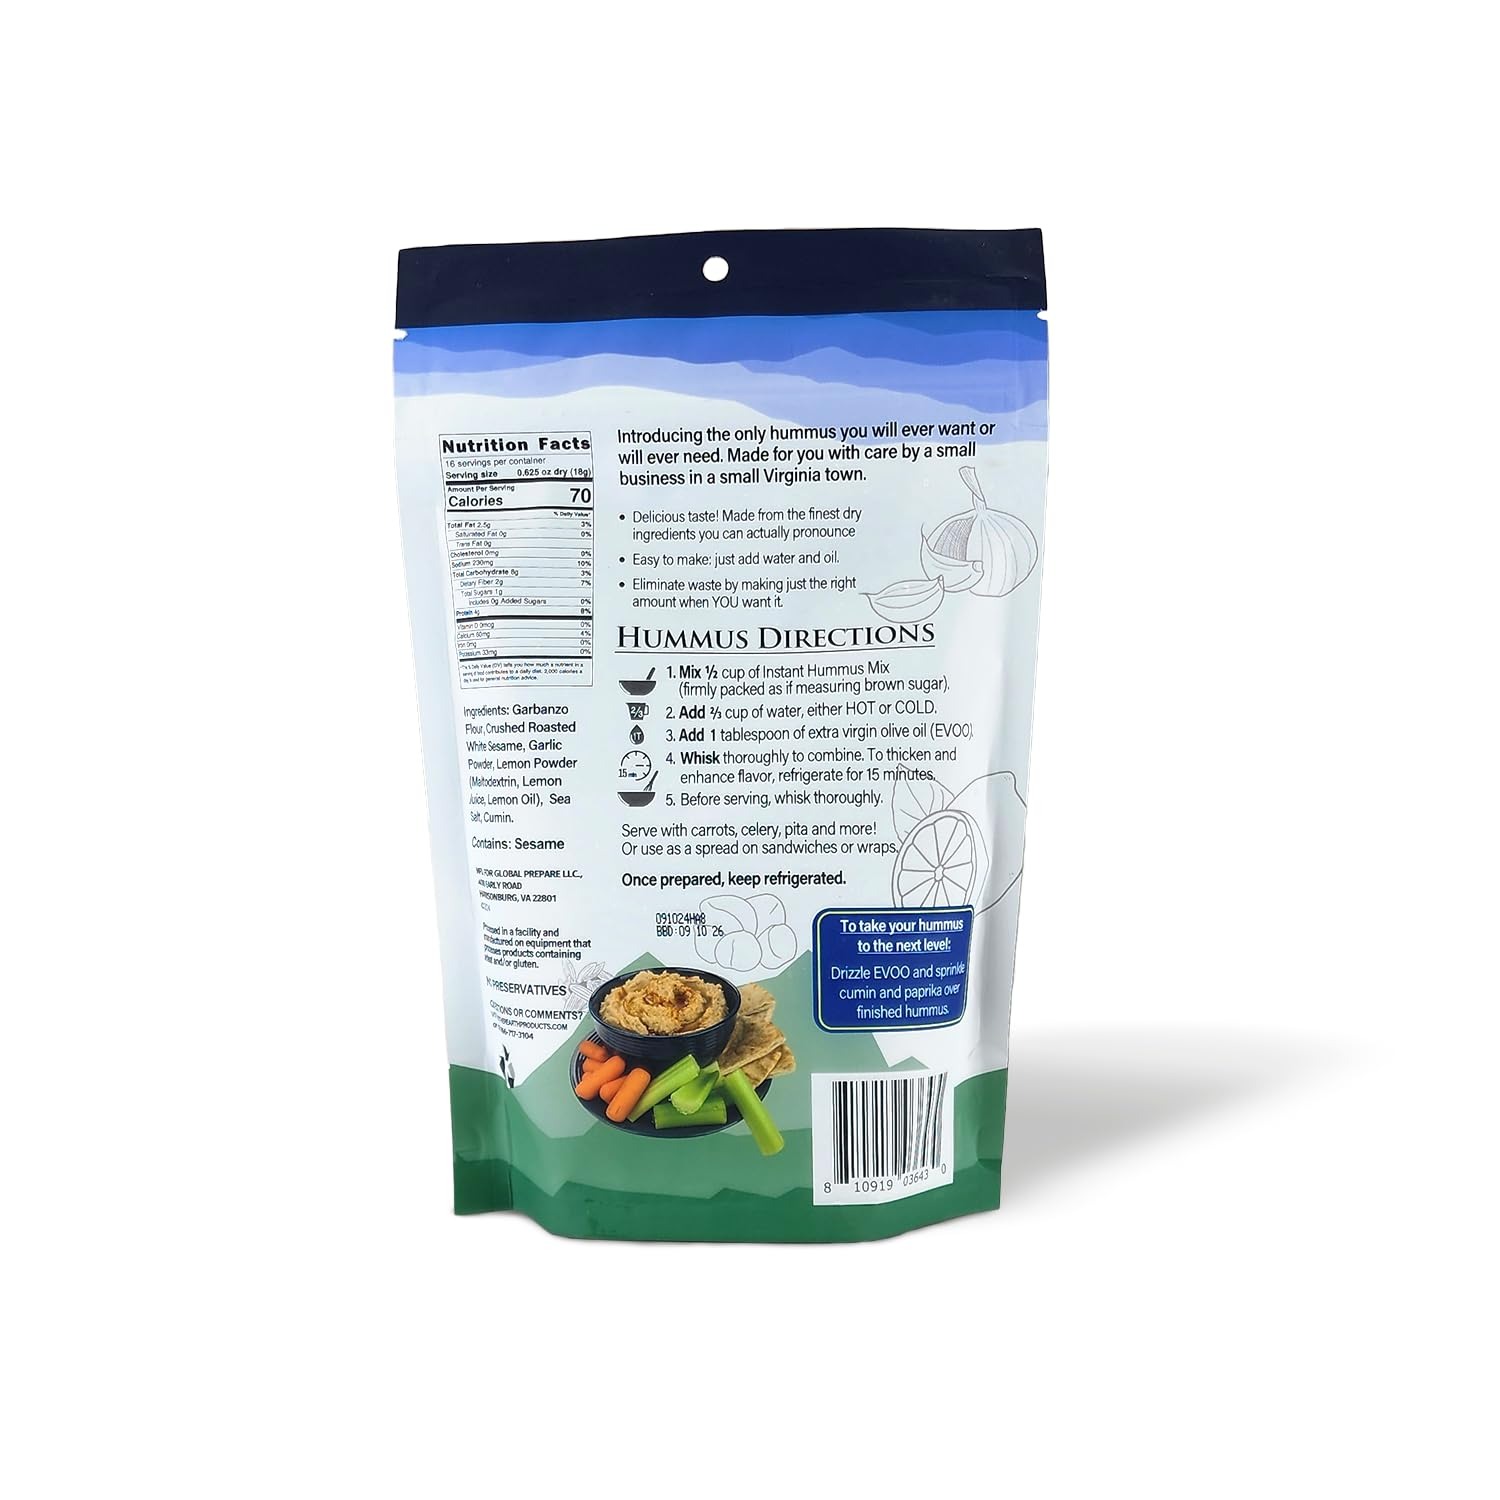
Item Name: Mother Earth Products Instant Original Hummus Mix, 10 oz Resealable Bag
Bullet Point 1: It’s a classic hummus with just the right amount of lemon for a bold, unforgettable taste.
Bullet Point 2: You can prepare up to 4x more hummus than most prepared hummus products.
Bullet Point 3: Just add hot water and your favorite extra virgin olive oil (EVOO).
Bullet Point 4: Just mix what you need, when you need it
Bullet Point 5: Eliminate the rush to eat it to avoid spoilage, a common problem with most already prepared versions from our competitors.
Value: 10.0
Unit: Ounce

Price: 16.99